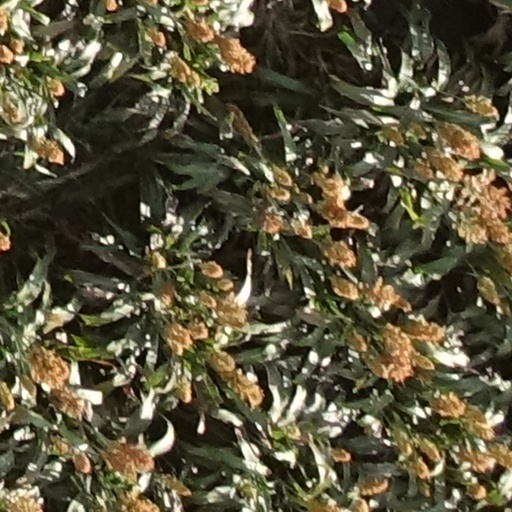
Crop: sorghum